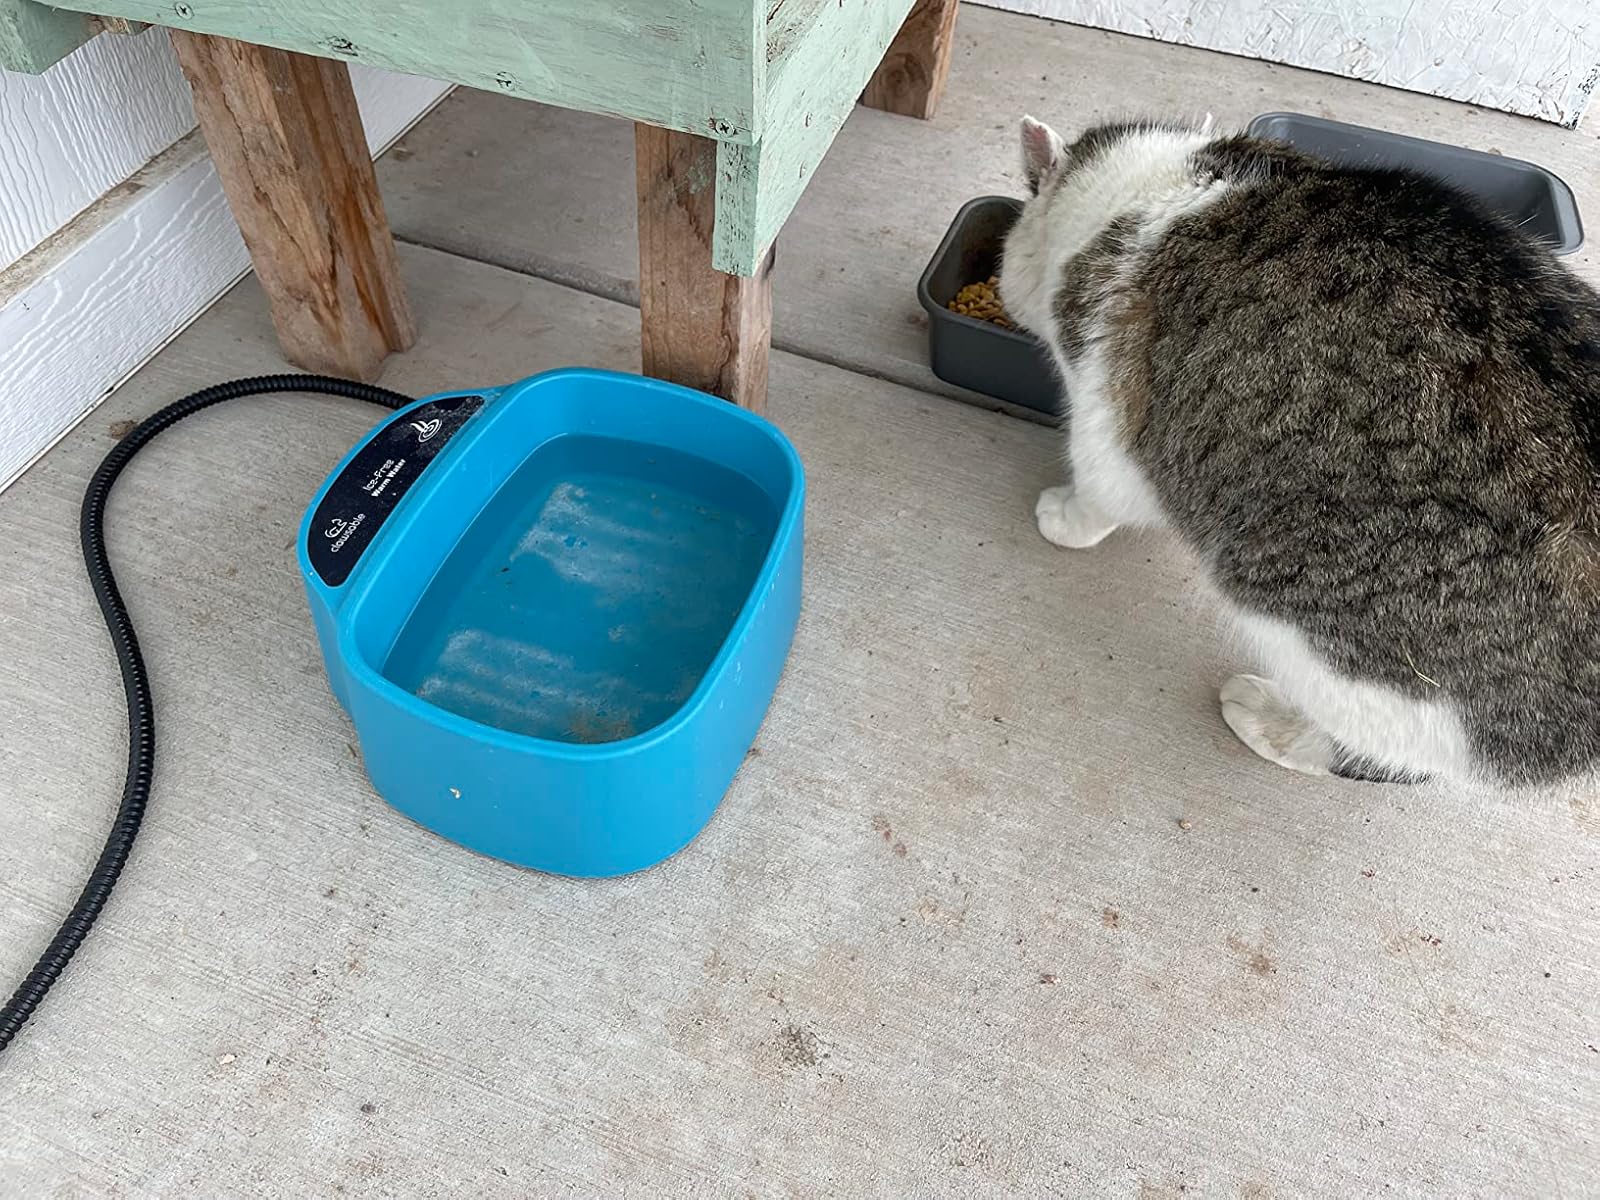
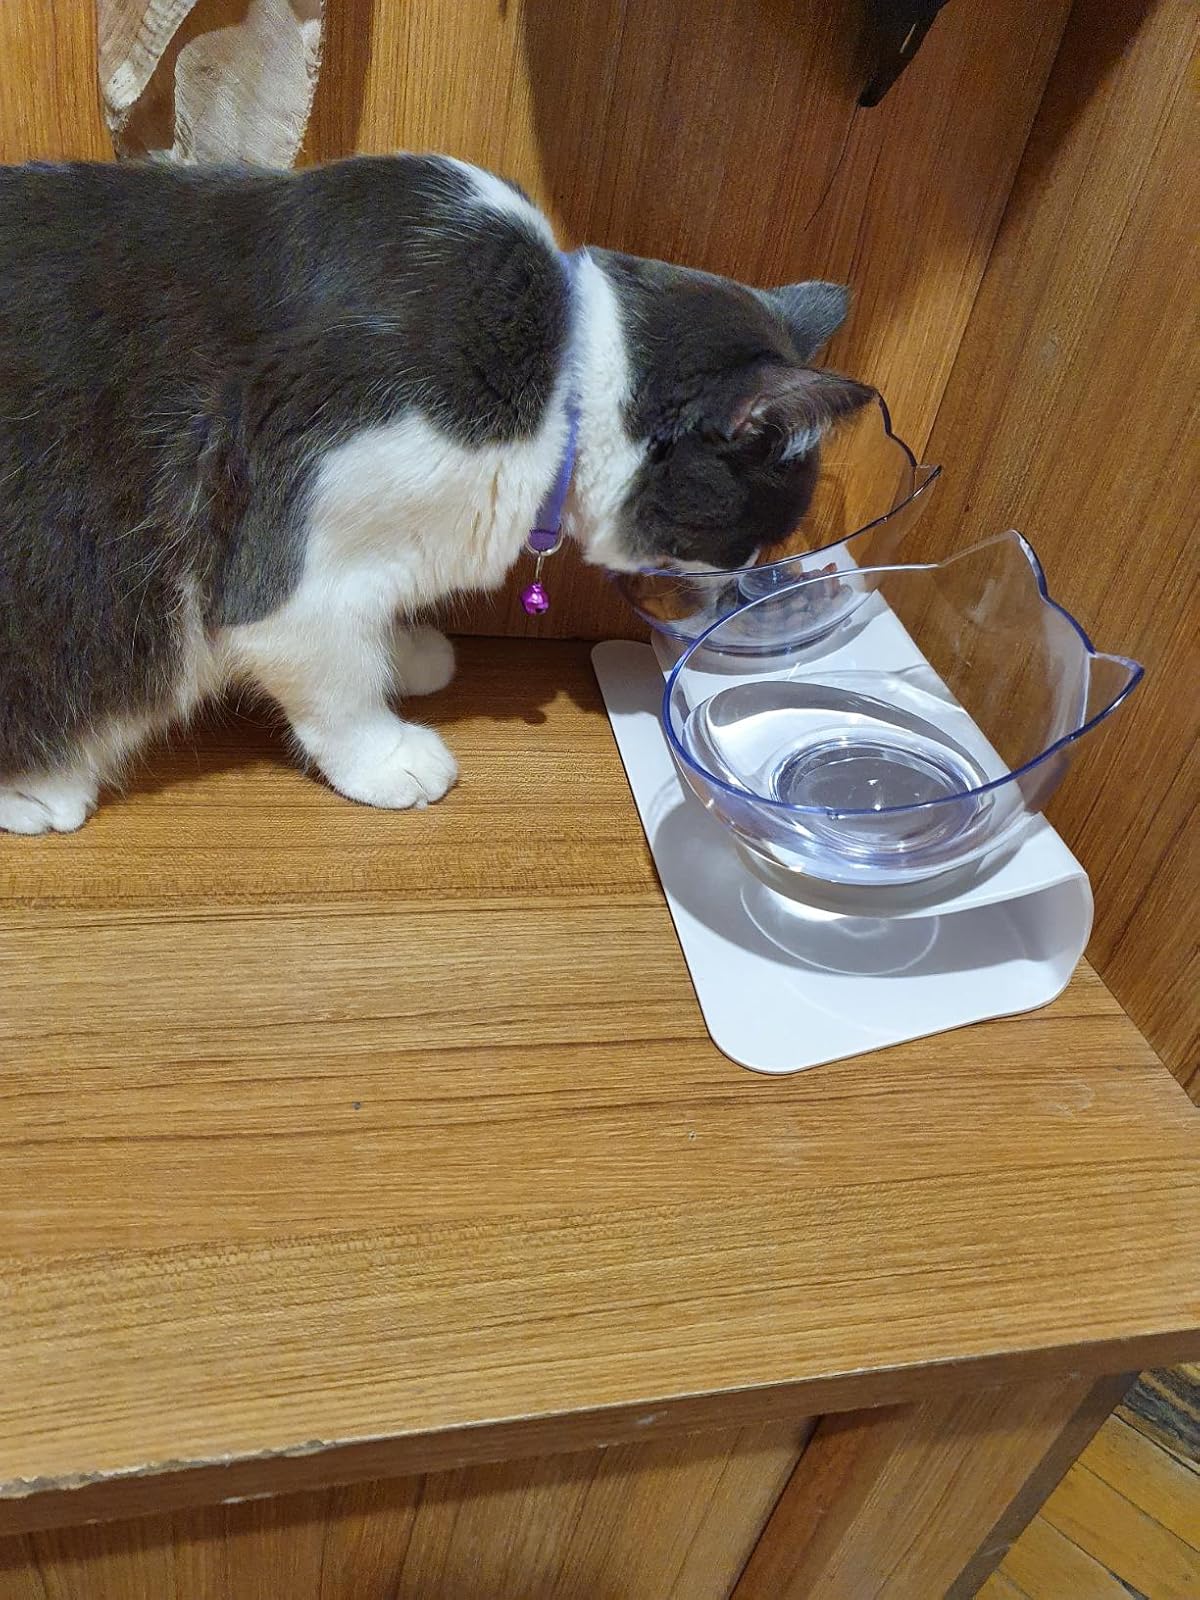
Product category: items_bowl
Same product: no